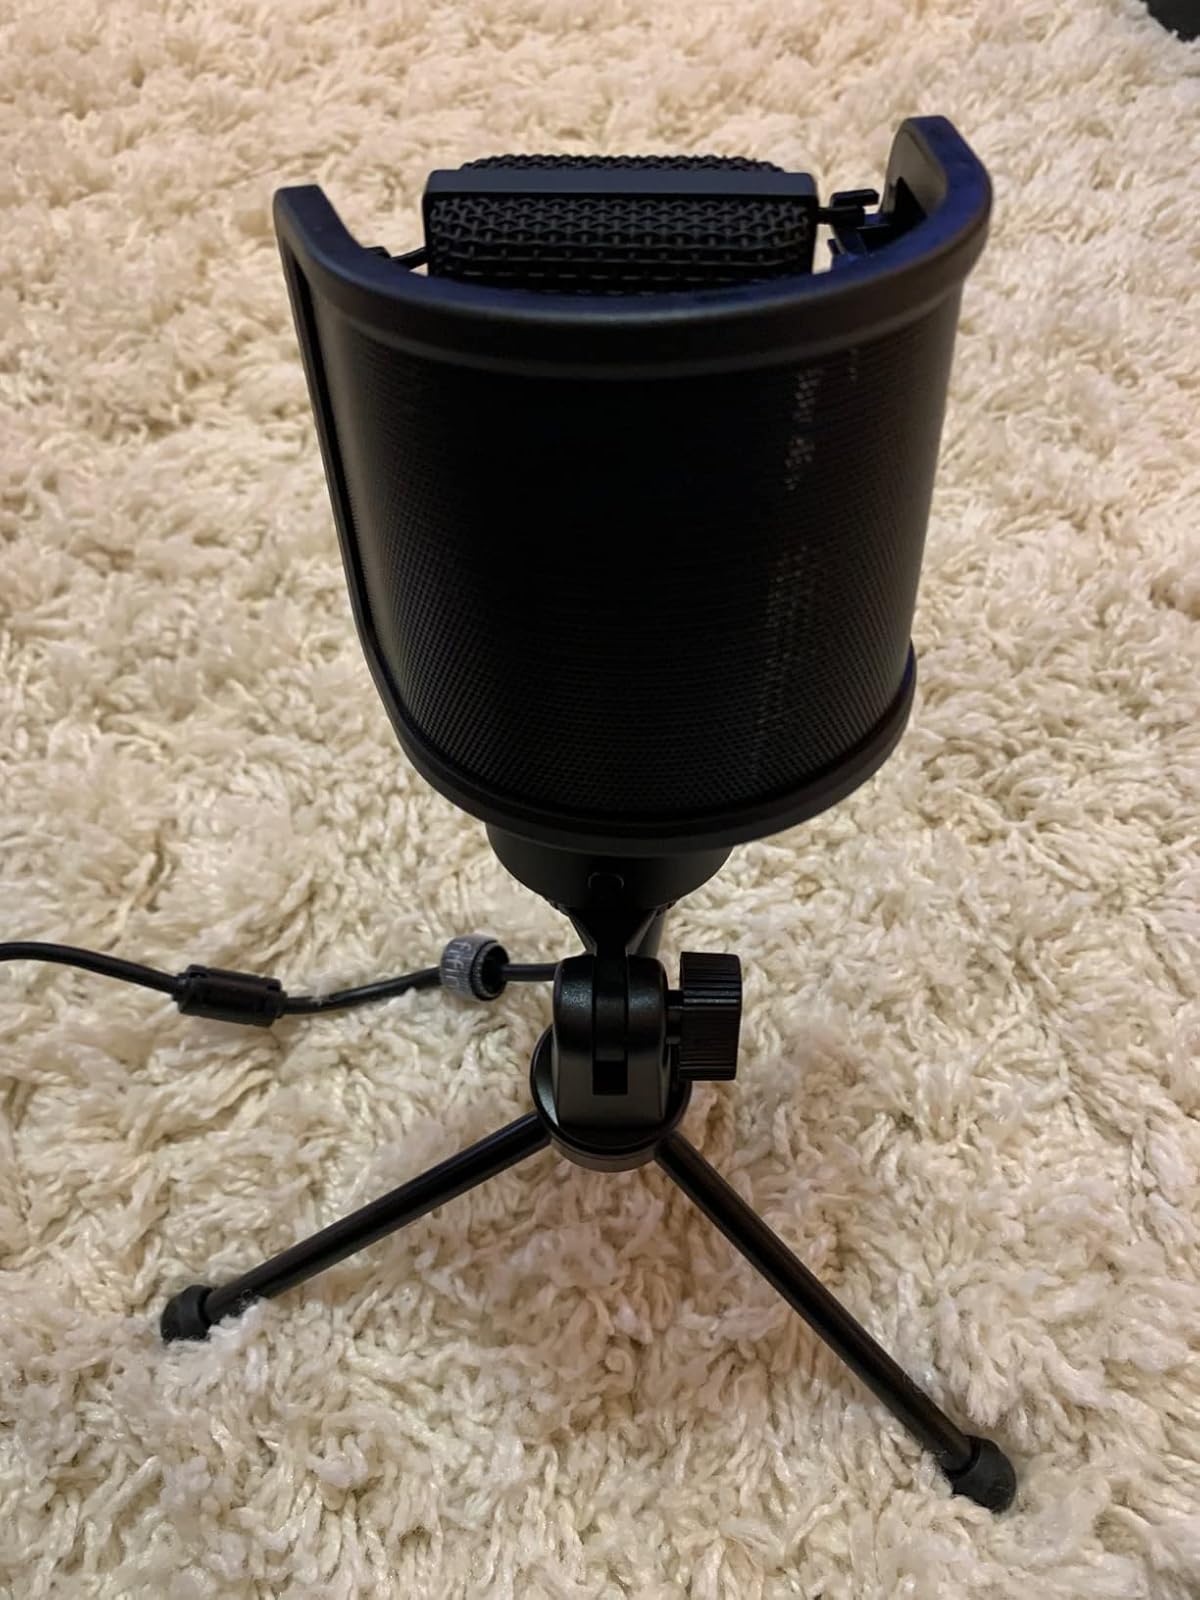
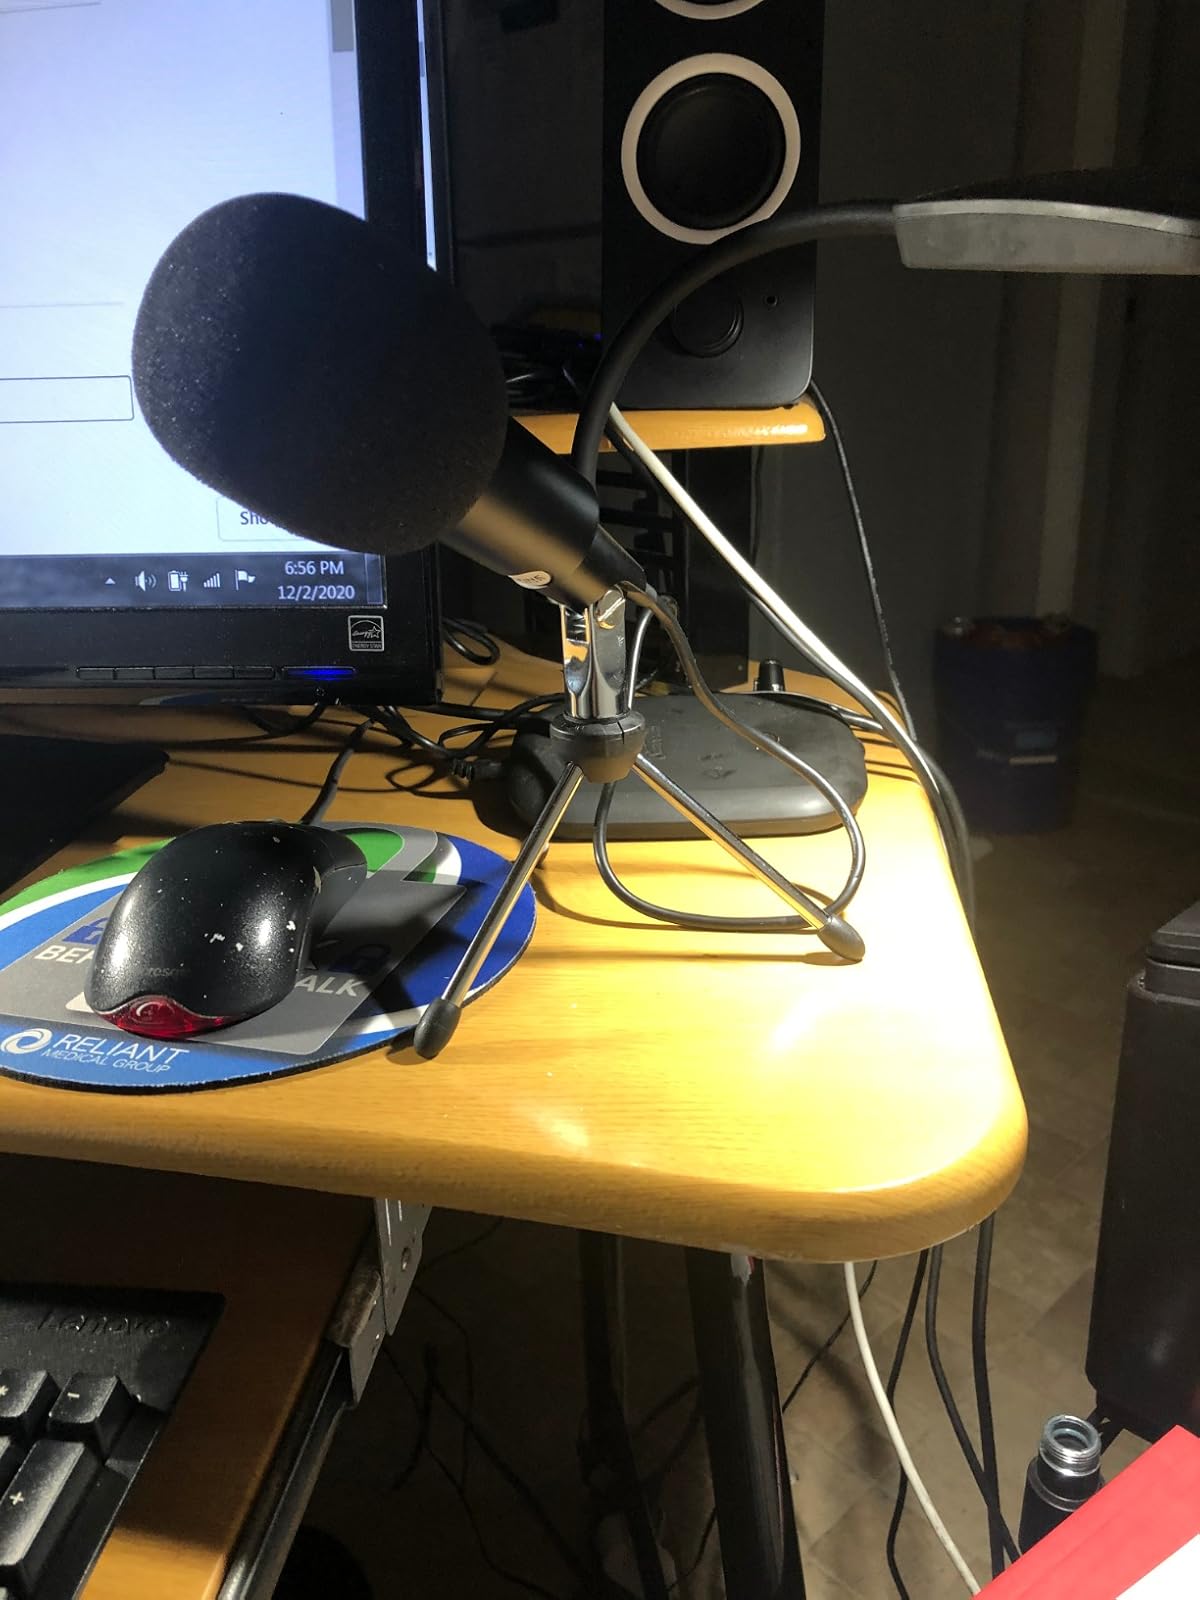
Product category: microphone
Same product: no